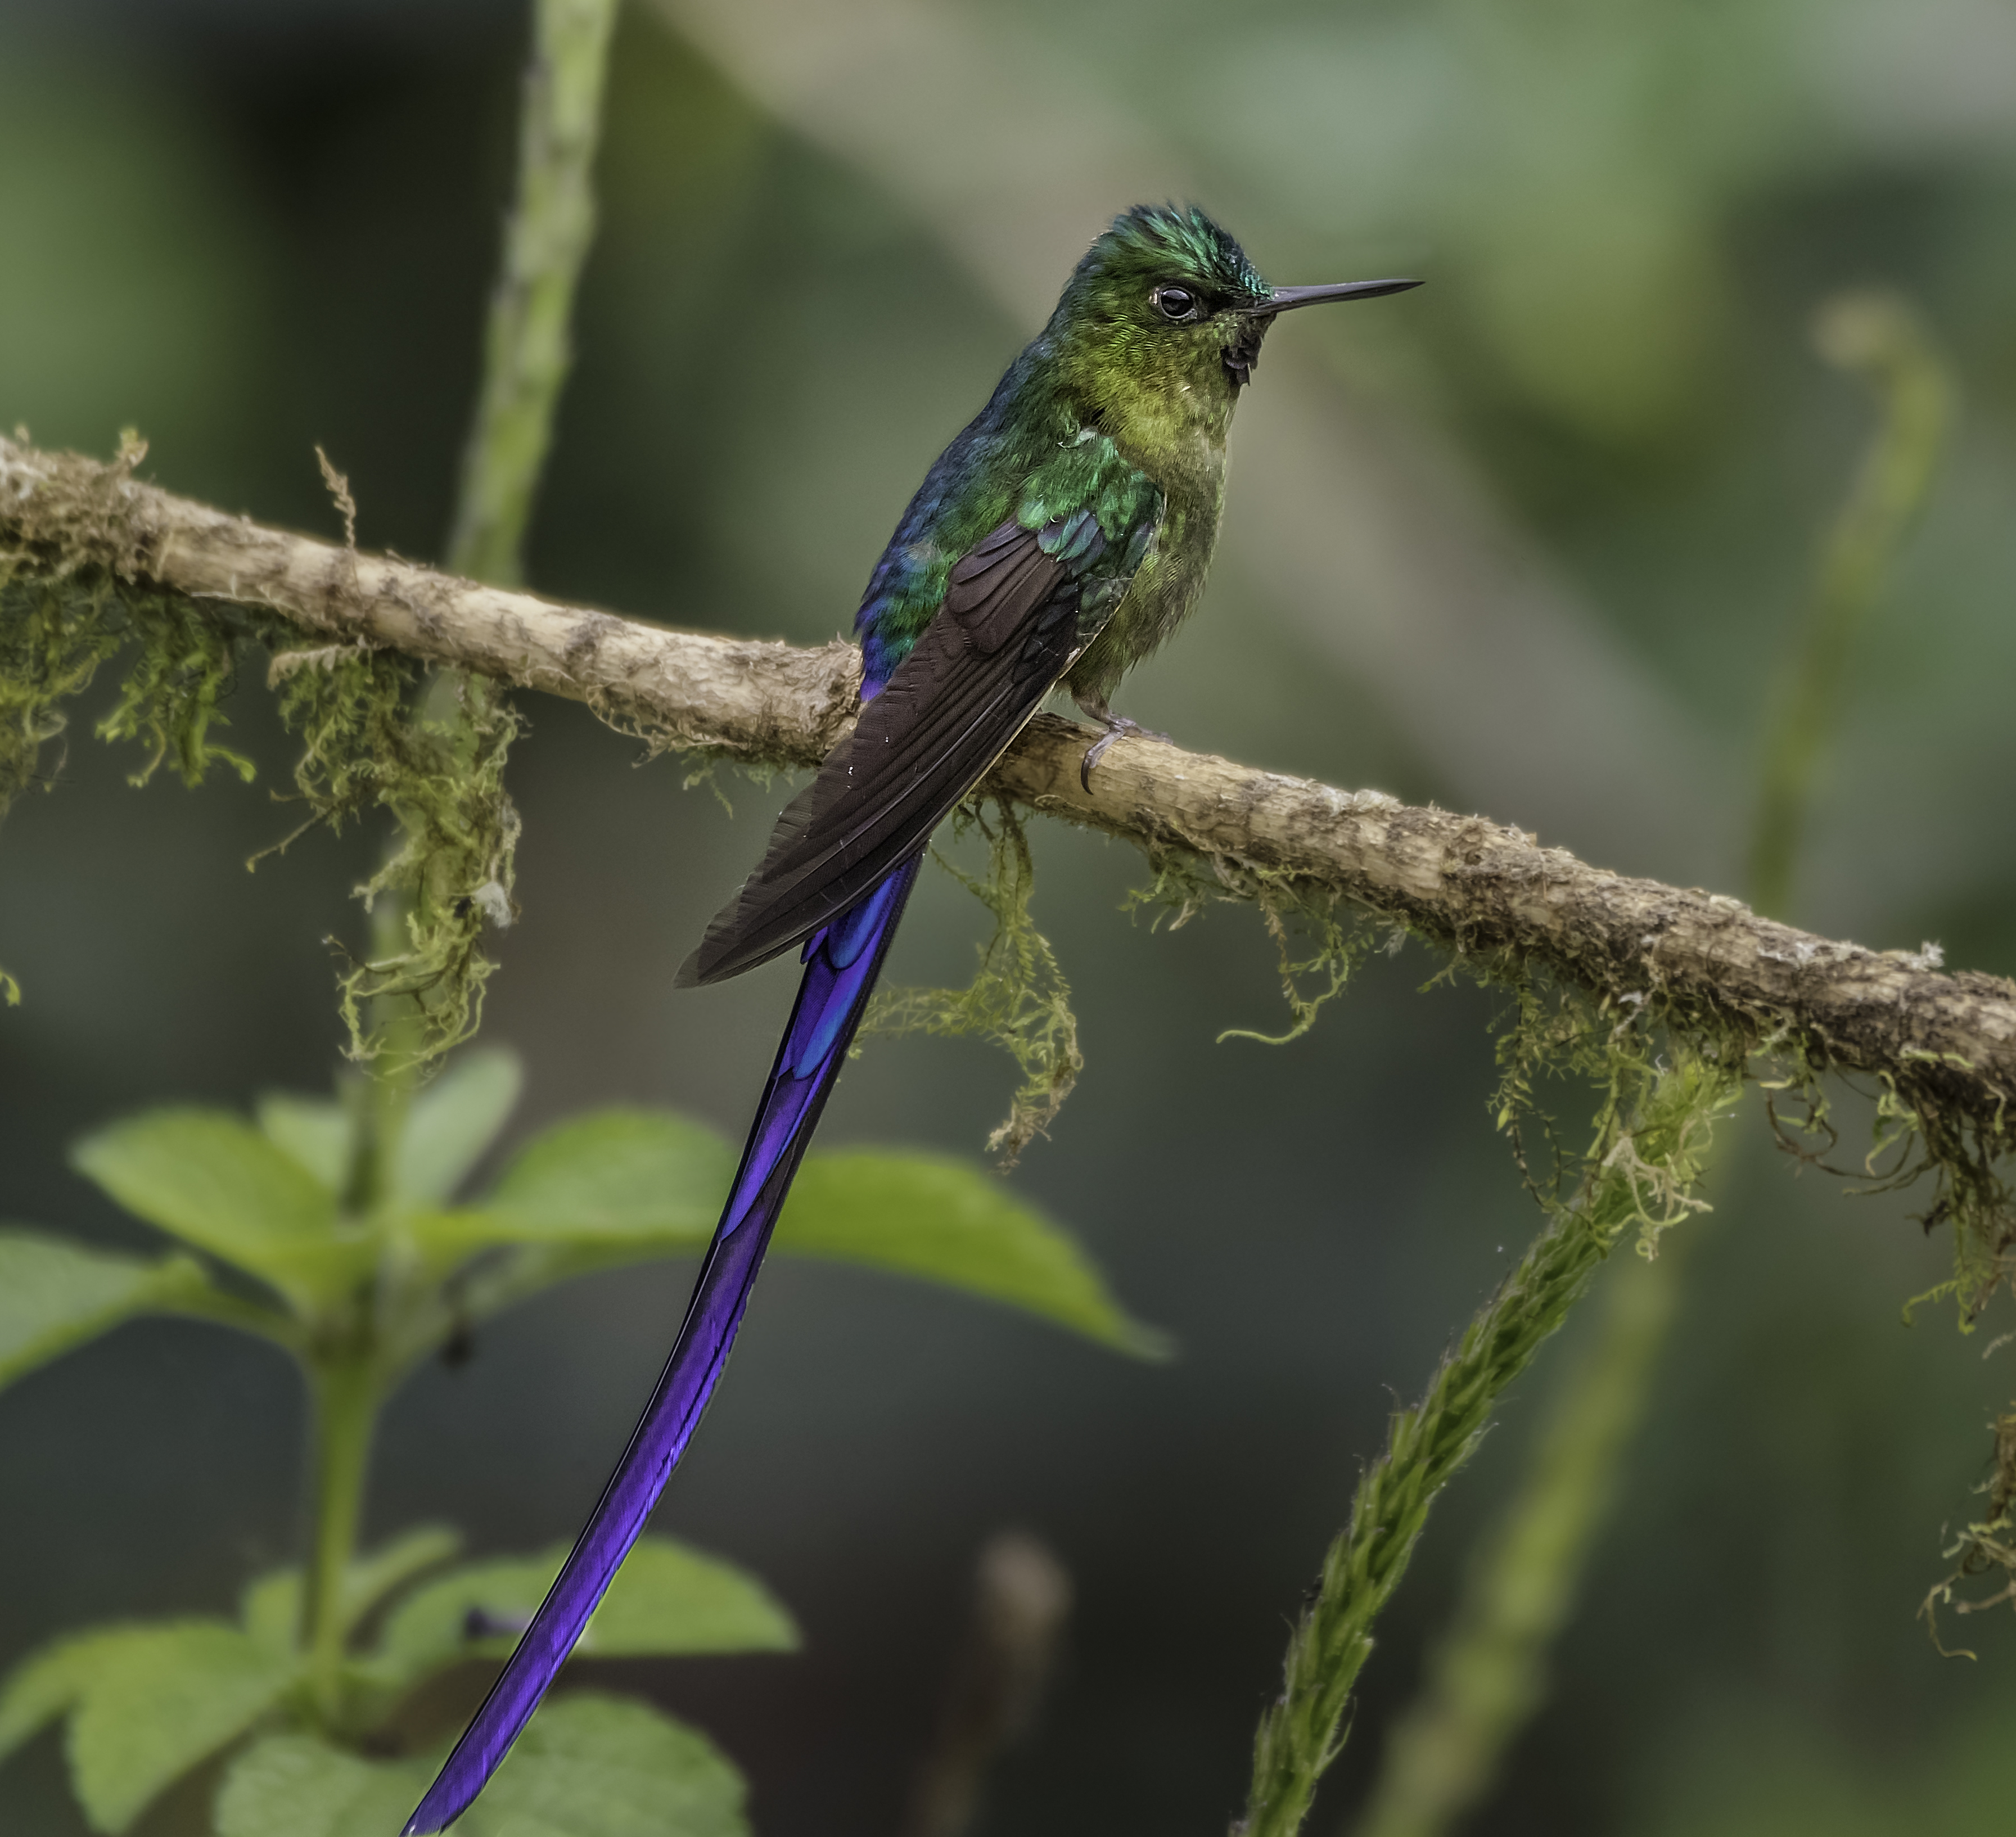
bird, hummingbird, beak, coraciiformes, Jacamar, wildlife, cuculiformes, plant, twig, perching bird, rufous hummingbird